Underwater survey

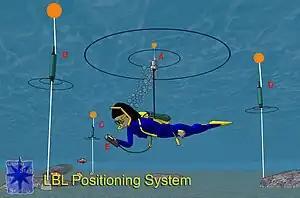
Method of operation of a long baseline acoustic positioning system

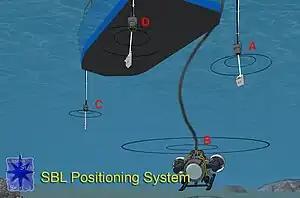
Method of operation of a short baseline acoustic positioning system

Underwater acoustic positioning systems are systems for the tracking, navigation and location of underwater vehicles or divers by means of acoustic distance and/or direction measurements, and subsequent position triangulation. They are commonly used in a wide variety of underwater work, including oil and gas exploration, ocean sciences, salvage operations, marine archaeology, law enforcement and military activities.